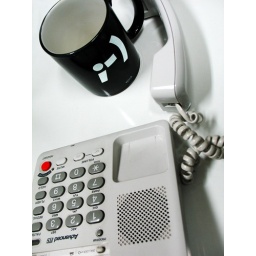
Finishing a working day by photographing the office supplies! (Surely my lovely mug is not an office supply)